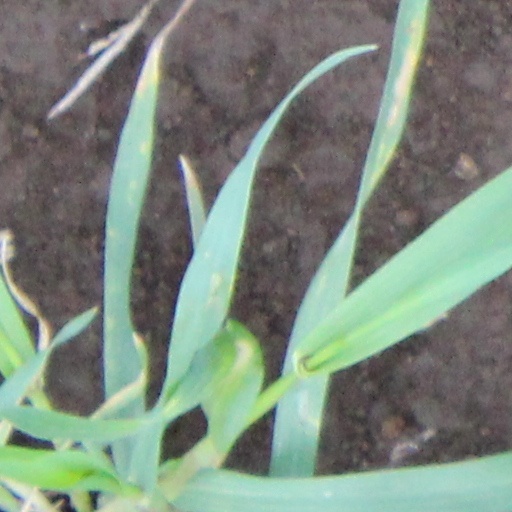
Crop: wheat